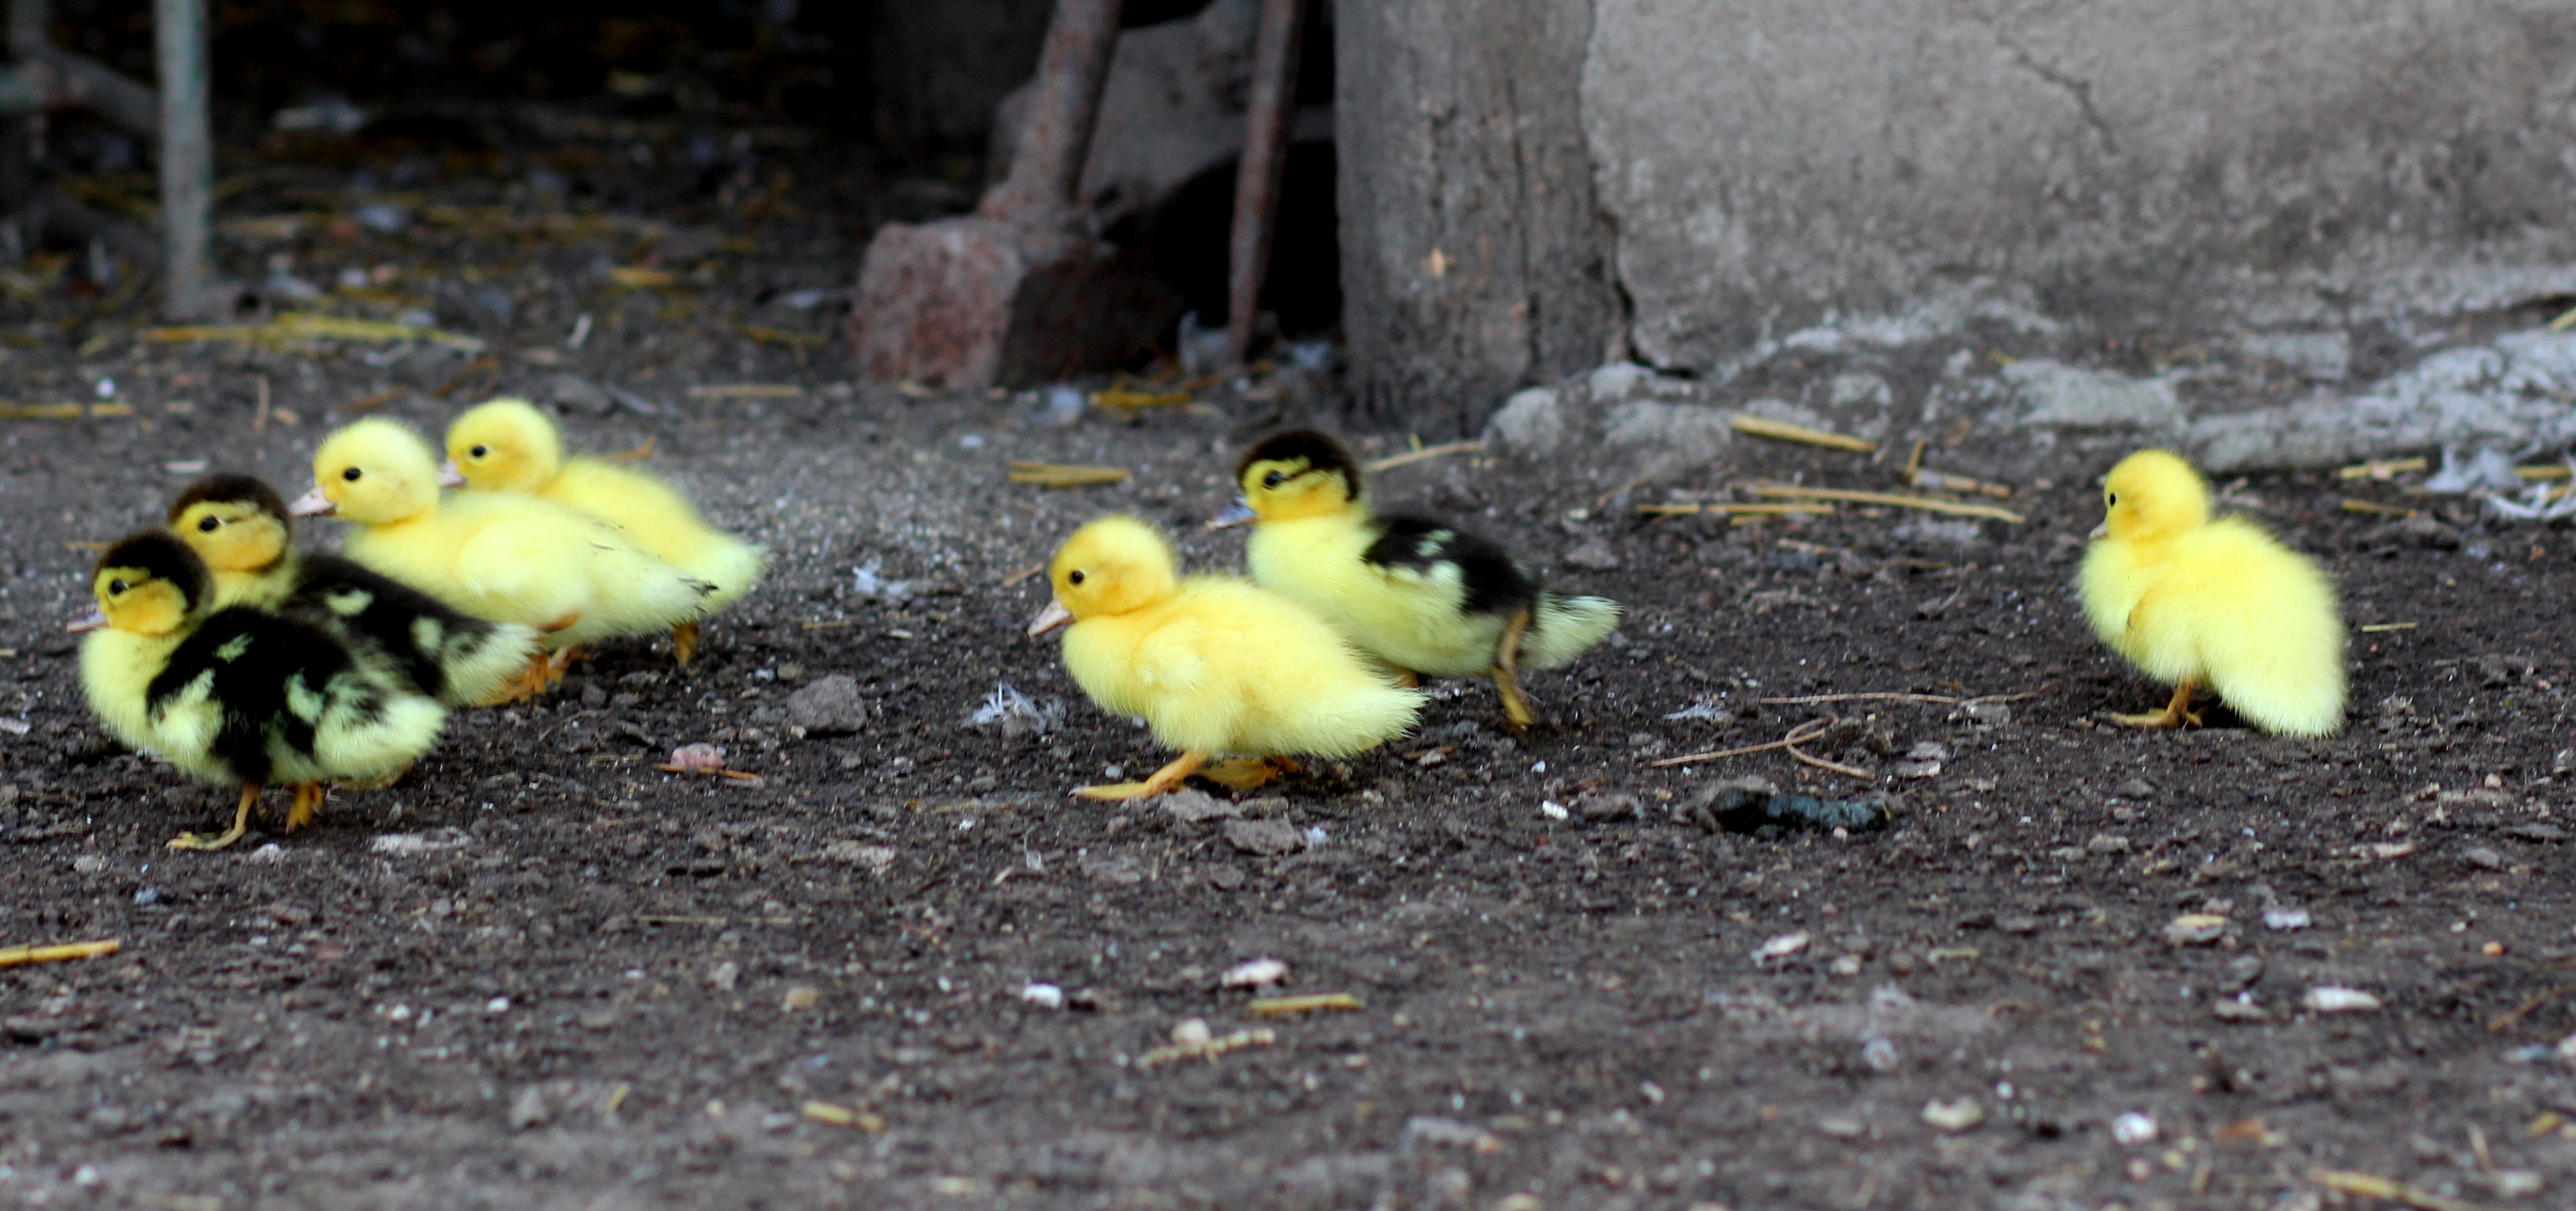
bird, cute, wildlife, fluffy, beak, small, yellow, chicken, fauna, birds, duckling, vertebrate, finch, parakeet, old world flycatcher, perching bird, common pet parakeet